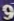
Number: 9